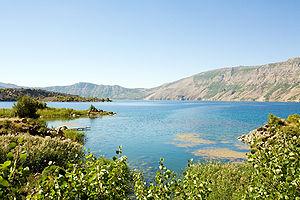
Cet article recense les zones humides de Turquie concernées par la convention de Ramsar.